Milan Area C

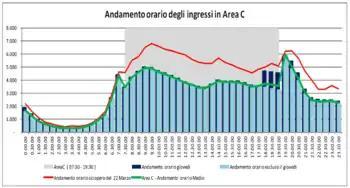
Vehicles entering Milan Area C during the day. in light blue: during average working day except Thursdays; in dark blue: during average Thursday (Area C charge limited to 6 pm); in red: during a working day with Area C not operational (due to a strike); in green: average during Area C (including Thursdays). The gray shading represents the normal period of activation of the congestion charge.

Later results confirmed the trend in decreasing traffic congestion in the city. In the first six months of 2015 the average number of cars entering the restricted area was 28.6% less than in the same period in 2011, during Ecopass.